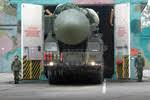
Label: Rs-24